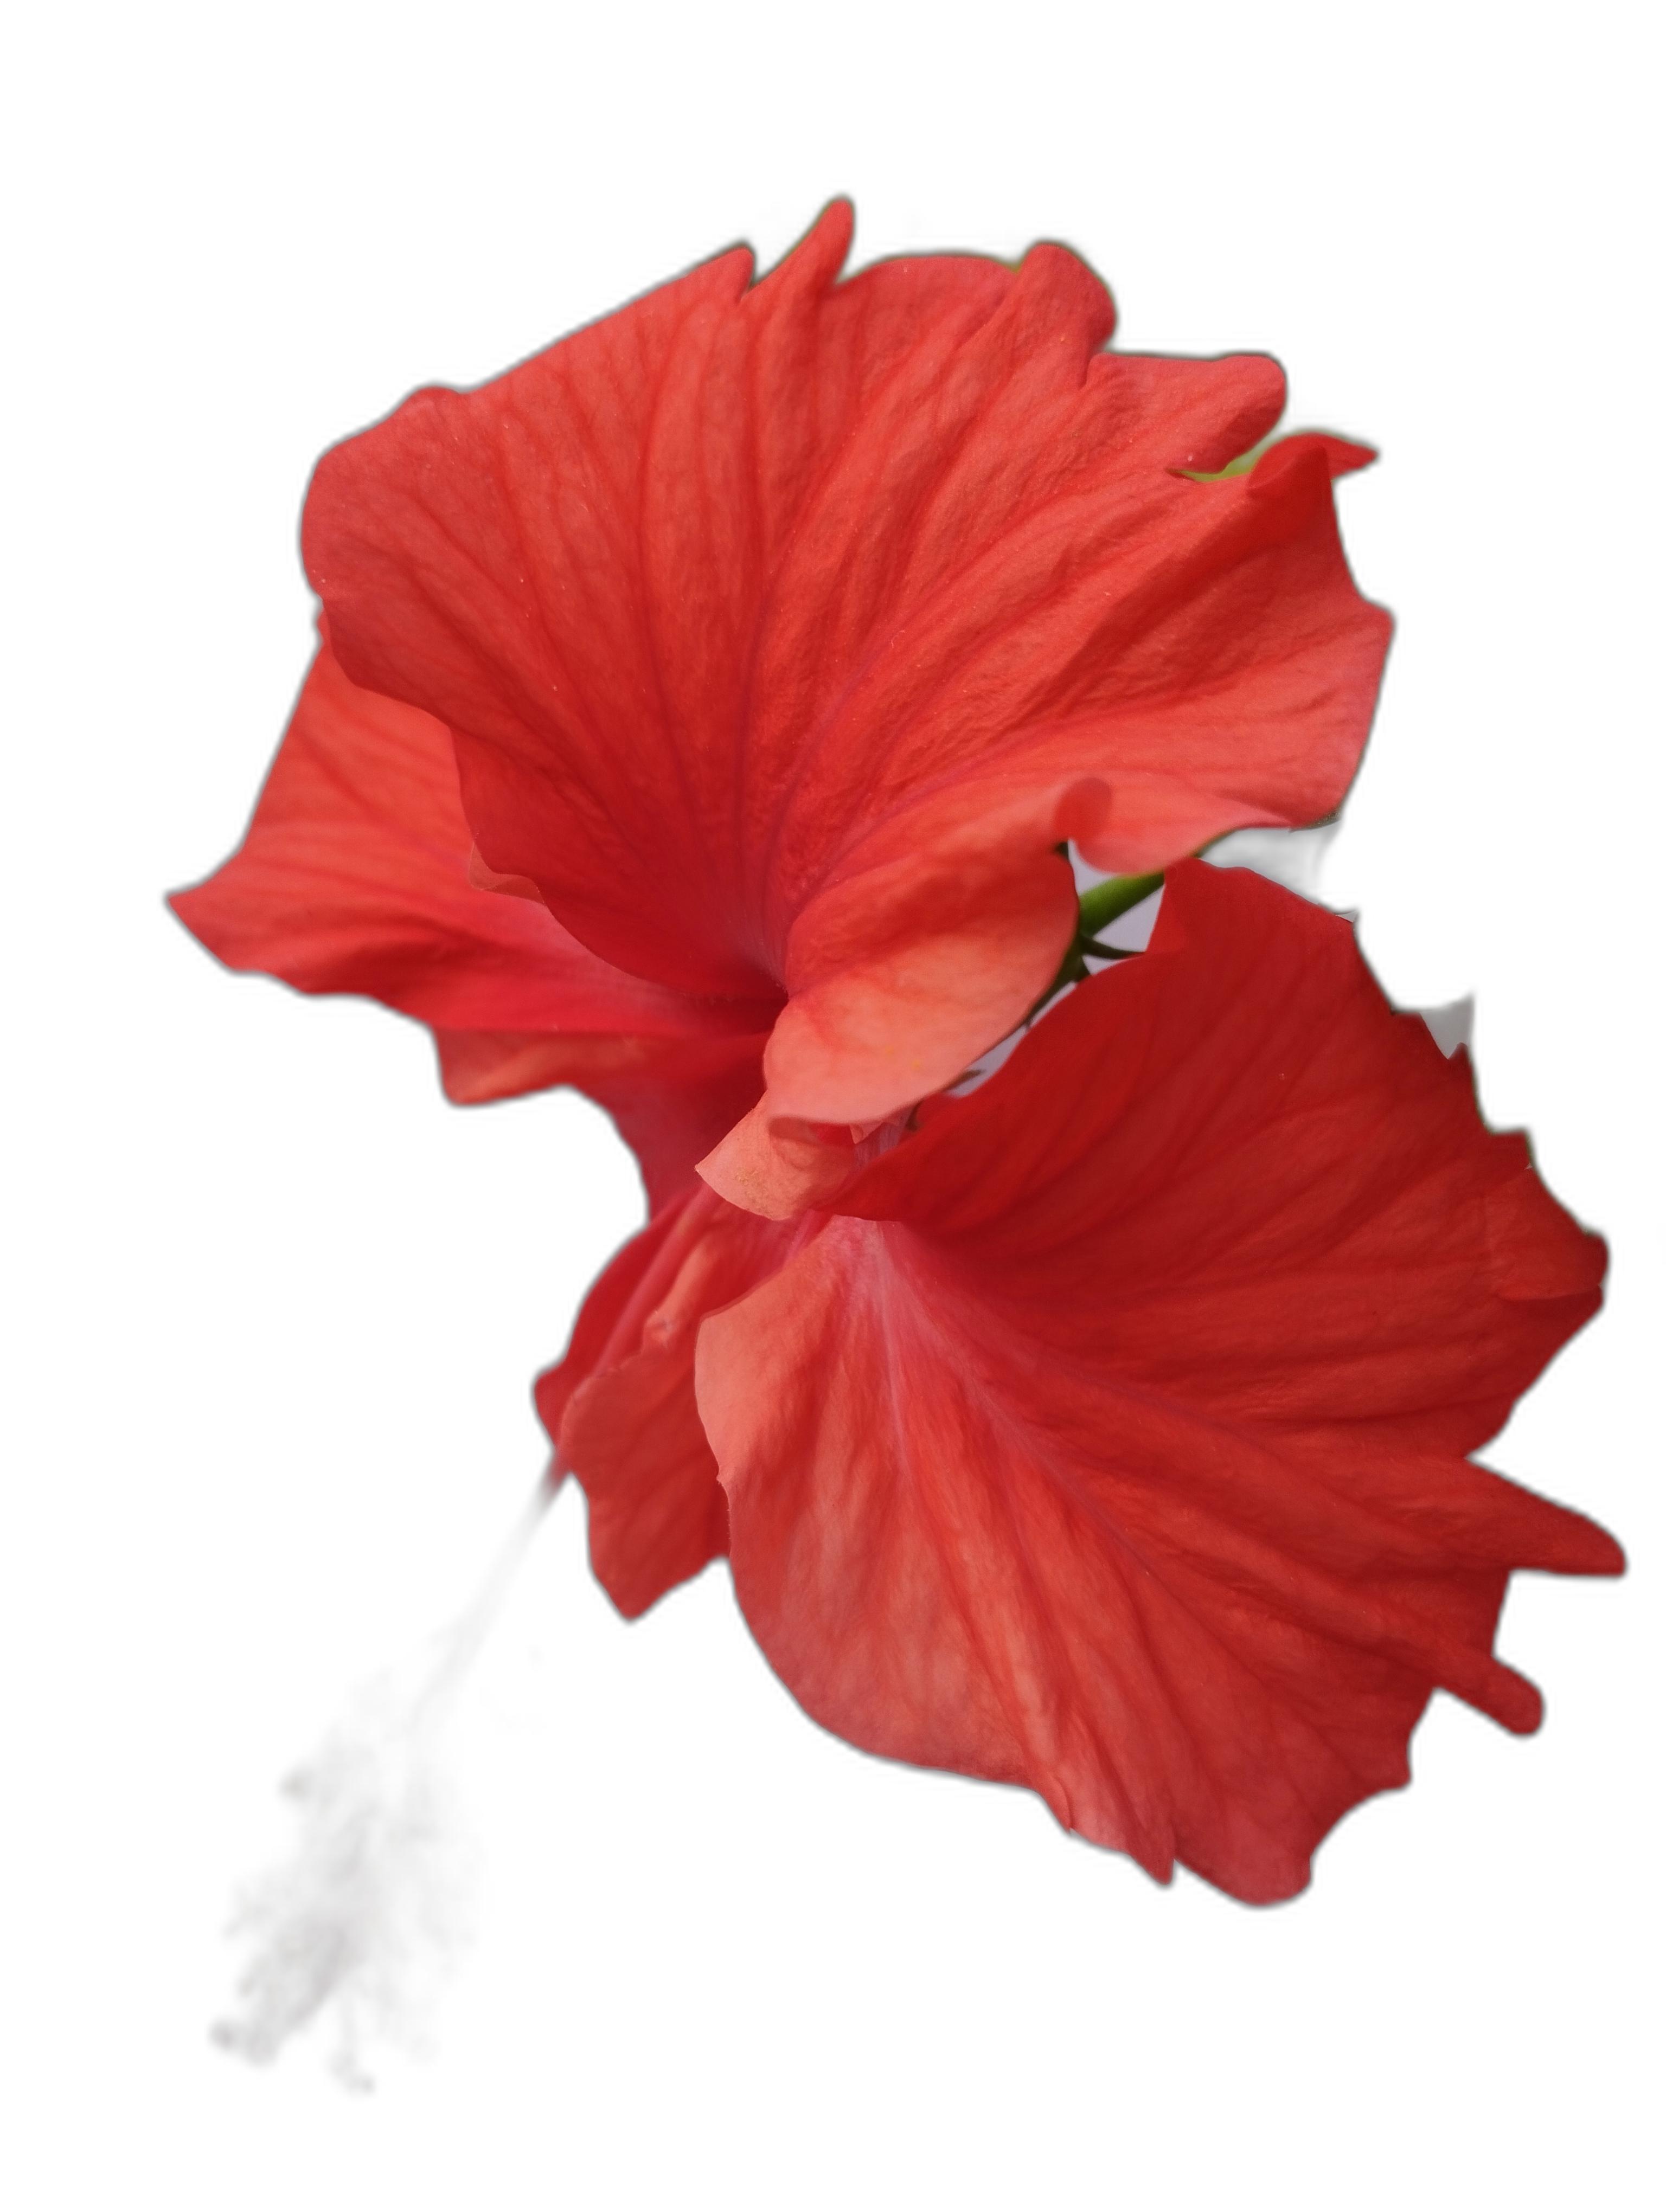
Label: Hibiscus